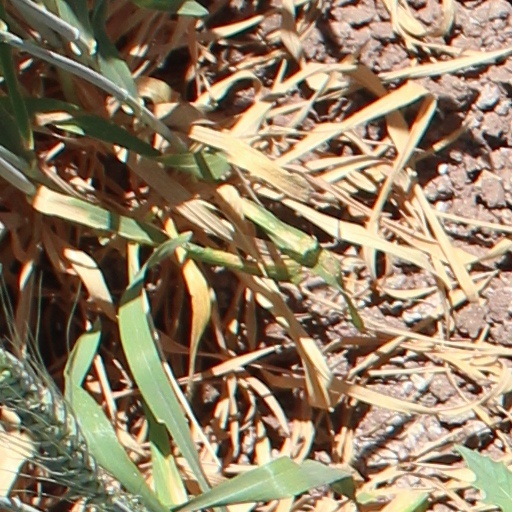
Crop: wheat